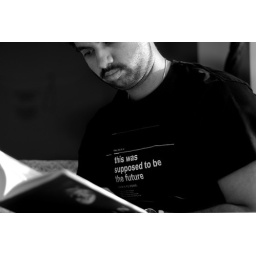
Photo games with Andi. Theme: self-portraits in black and white